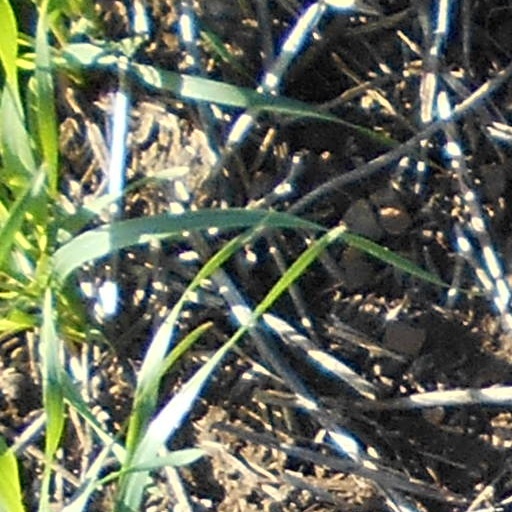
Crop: wheat